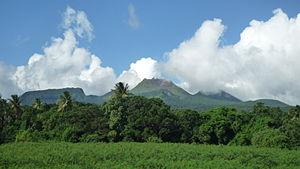
Photographie de La Soufrière (au centre), volcan sur l'Île de Basse-Terre, en Guadeloupe.